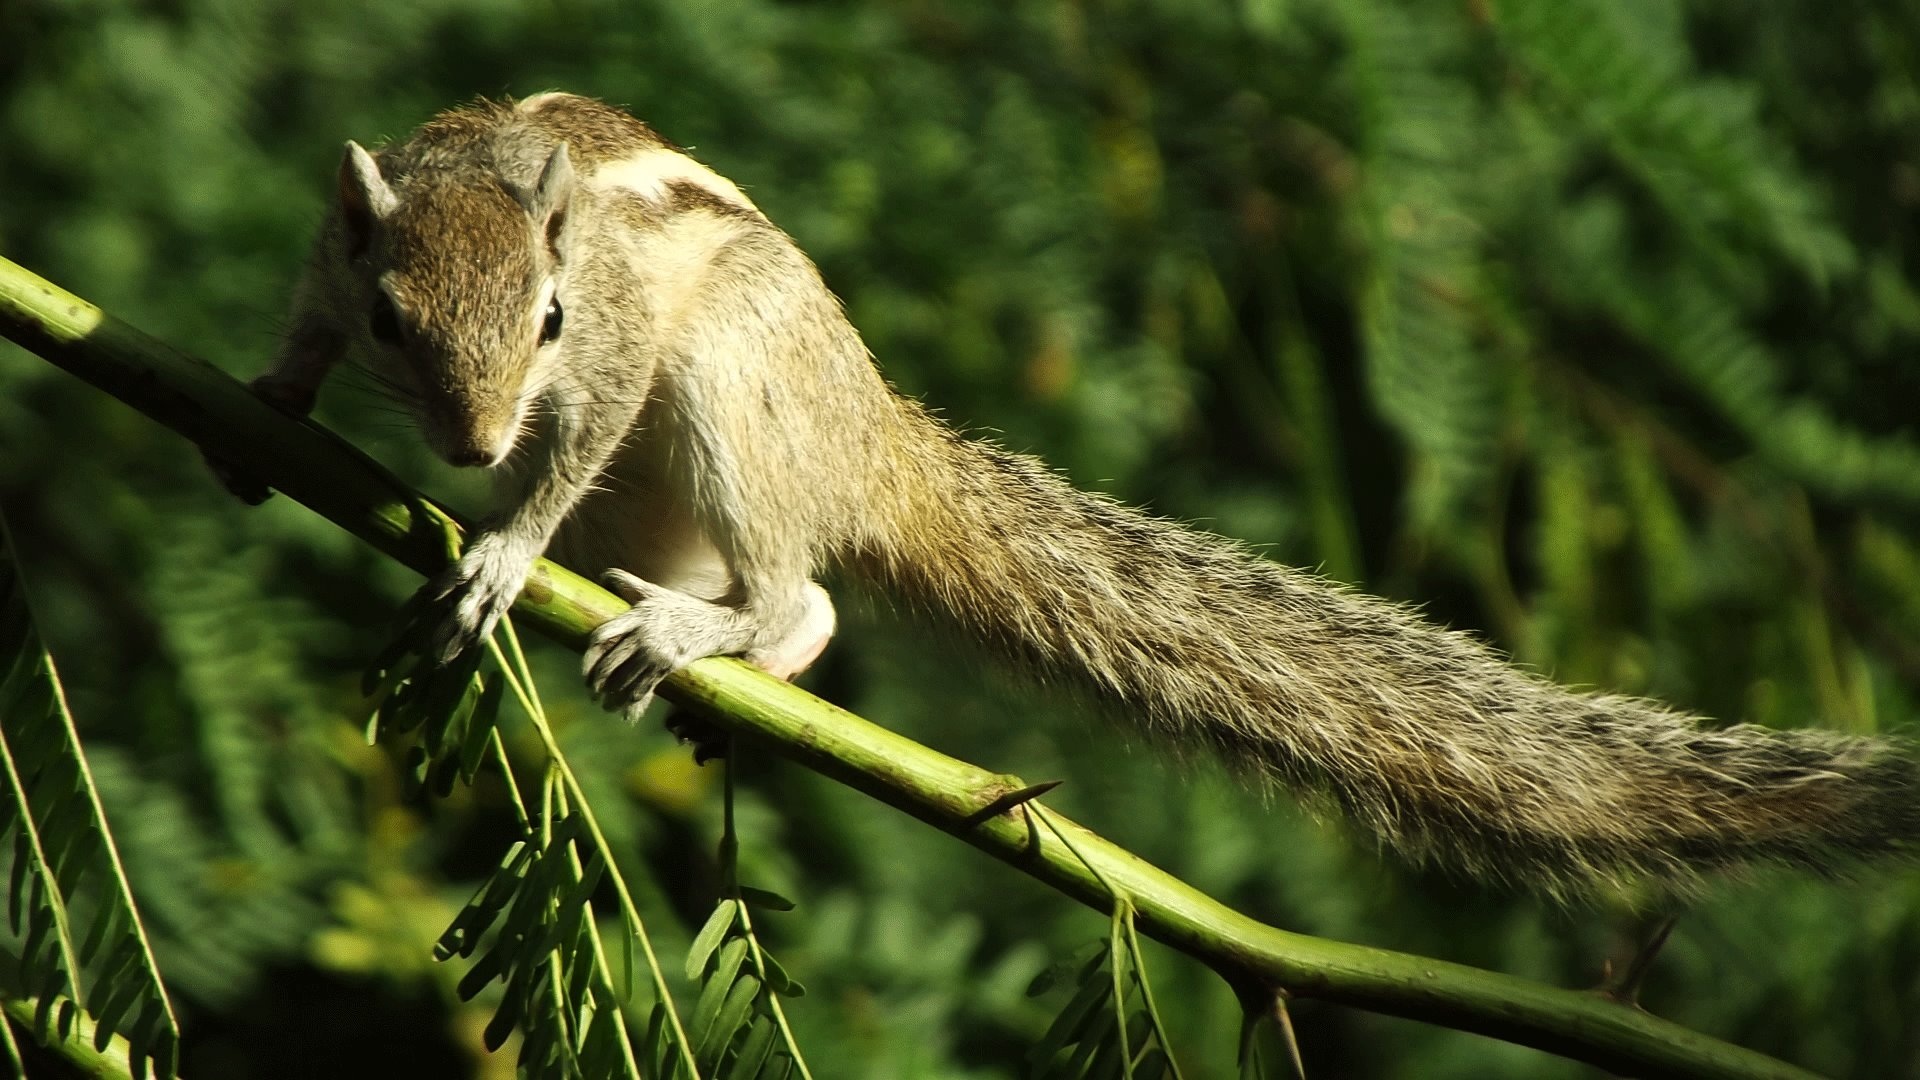
nature, grass, branch, animal, cute, wildlife, mammal, squirrel, rodent, fauna, vertebrate, marmot